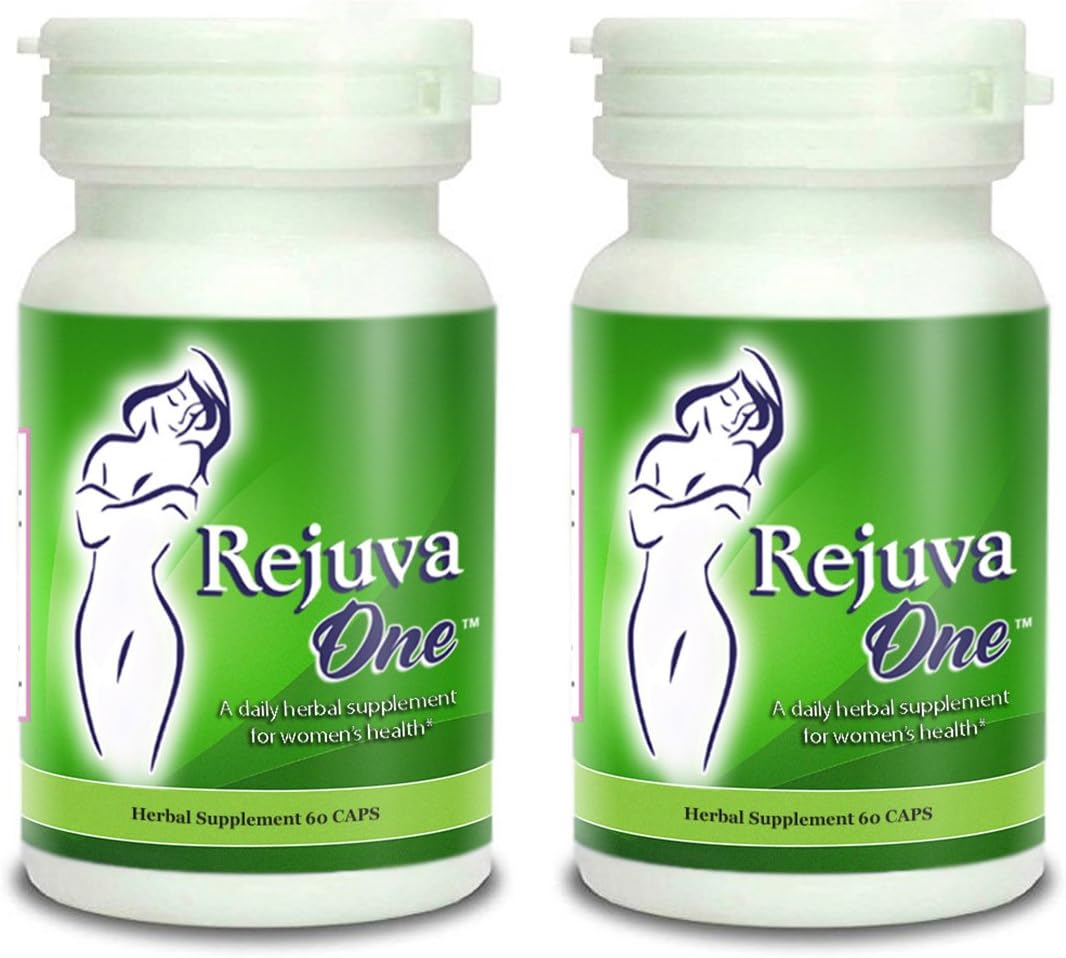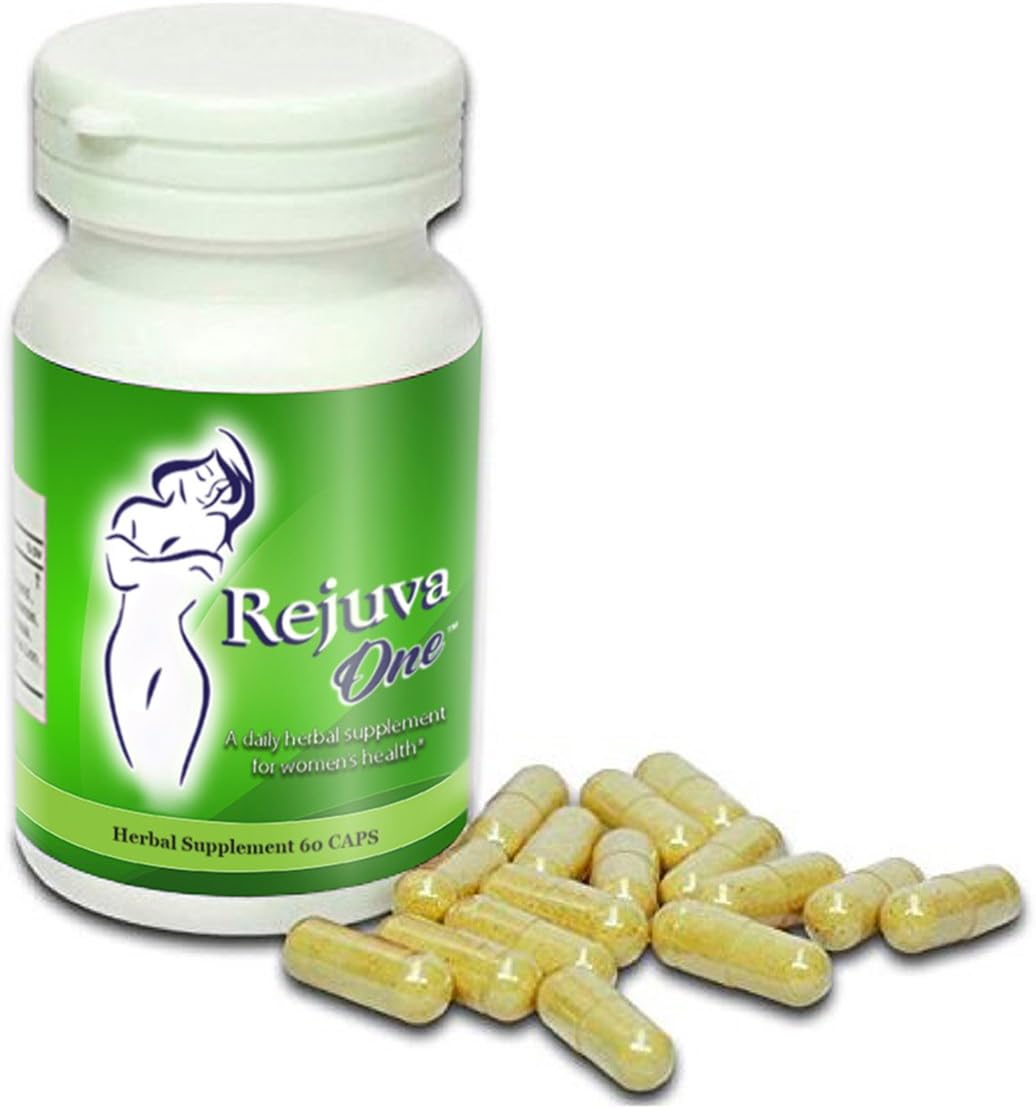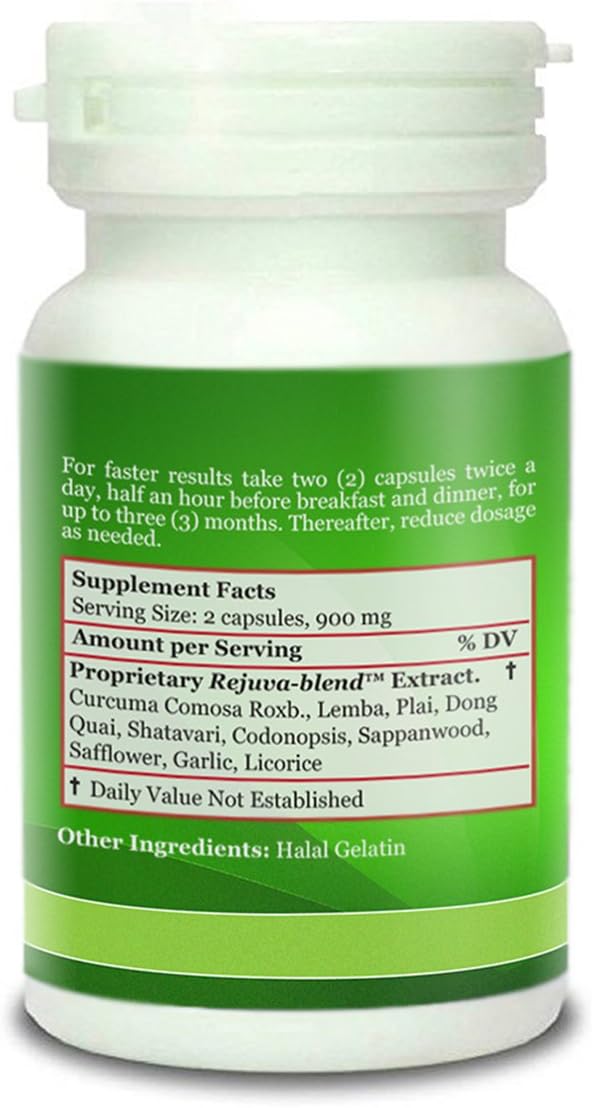
RejuvaOne Vaginal Tightening Pills (60-Capsules) Women’s Herbal Supplement | Pelvic Floor, Postpartum Support | Balance Hormones (2 Bottles)
Category: Health & Personal Care
Regain your youthful confidence, restore hormonal balance, and strengthen your vaginal walls with a natural tightening formula that’s safe and effective. If you suffer from weak vaginal walls or pelvic floor, you know how embarrassing it can be to leak while you’re walking, moving, running, working out, or just going about the day. It saps you of your personal and sexual confidence, keeps you from being active, and makes it tough on relationships. That’s why we created RejuvaOne Vaginal Tightening Pills that provide essential support for modern women. Relieve Dryness and Vaginal Wall Thinning Improving your natural blood flow can also help increase lubrication and sensitivity, which can give you more confidence in the bedroom and while you’re on the move. Proper Balance and Comfort RejuvaOne can aid in easier menstruation while providing essential menopausal and anti-aging benefits to help you feel younger and more confident. Product Details: Advanced Vaginal Tightening Pills Advanced Vaginal Tightening Pills Daily Herbal Supplement Daily Herbal Supplement All-Natural Synergistic Formula All-Natural Synergistic Formula Discreet Label and Packaging Discreet Label and Packaging Safe, Effective Support Safe, Effective Support Volume: 60 Capsules Volume: 60 Capsules Start strengthening your vaginal wall and pelvic floor with a safe, effective herbal supplement that helps fortify estrogen levels and balance hormones; click ‘Add to Cart’ above to get RejuvaOne now!
Features: TIGHTER, STRONGER VAGINAL RESULTS – Designed for women who struggle with a weak pelvic floor, our vaginal tightening formula helps women restore permanent strength and control. | ALL-NATURAL DAILY SUPPLEMENT – A proprietary blend of natural ingredients, our safe and effective vaginal firming supplement fortifies estrogen levels to help fight aging and vaginal wall weakness. | IMPROVE SENSITIVITY & LUBRICATION – Taken daily our plant-based vaginal tightening supplement can also help restore lubrication, decrease dryness, and improve sensitivity for a more natural feeling. | PROMOTES BLADDER CONTROL – Strengthening your vaginal walls and pelvic floor with our uterine muscle wall strengthener can help reduce leaks when you’re working out or on the go. | ADVANCED SYNERGISTIC FORMULA – Crafted in a certified facility, our pure, powerful, and side-effect free formula is safe for adult women of all ages and supports your monthly cycle for easier menstruation.